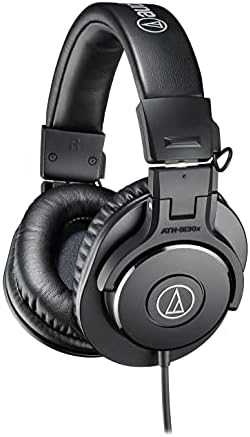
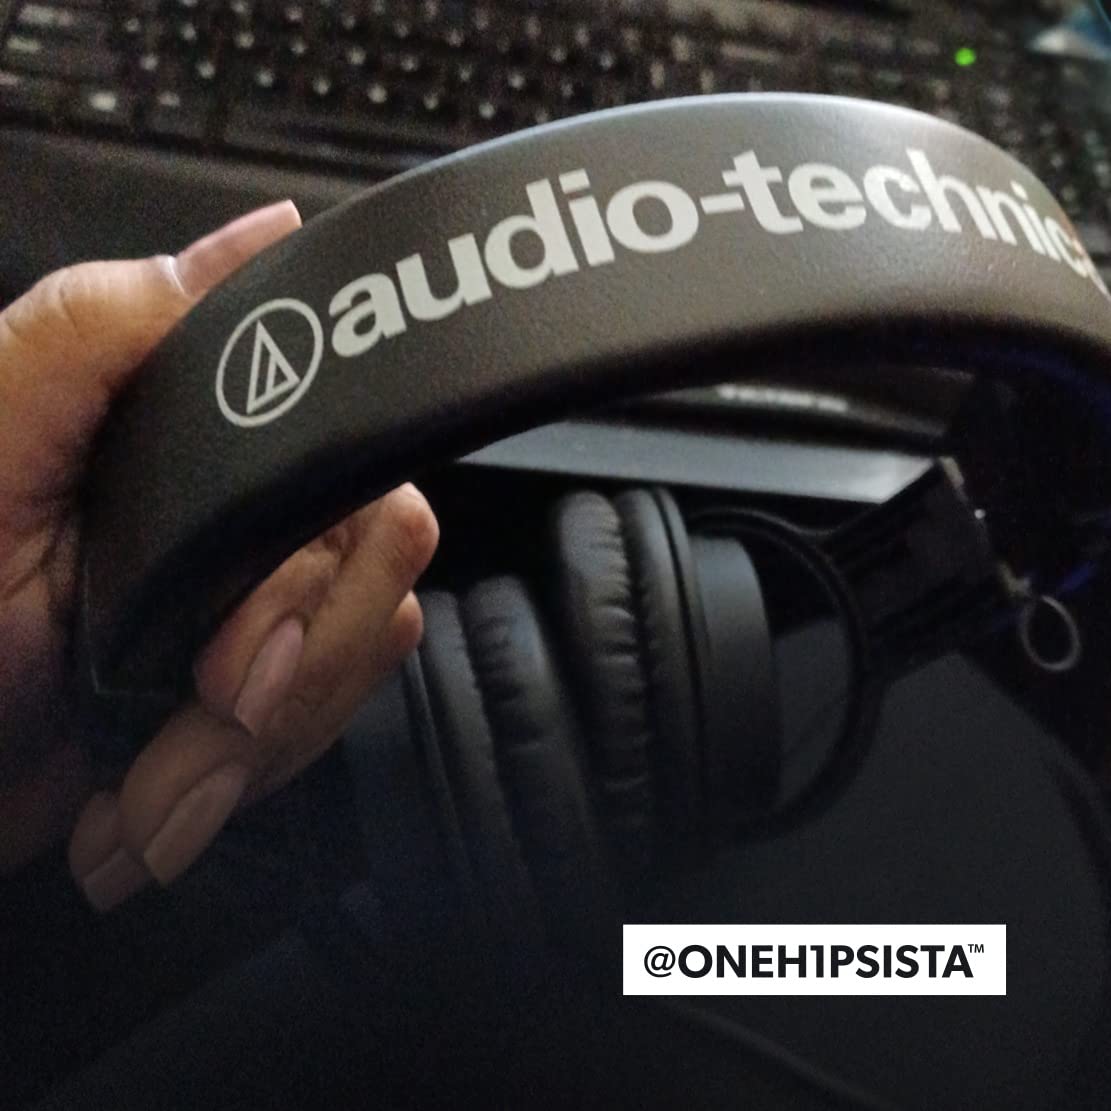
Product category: headphones
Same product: no